Oloron Cathedral

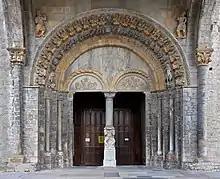
The Romanesque portal

Oloron Cathedral, now St. Mary's Church, is a Roman Catholic church and former cathedral located in the town of Oloron-Sainte-Marie, in the Pyrénées-Atlantiques "département" of France. It is in the Romanesque and Gothic architectural traditions.